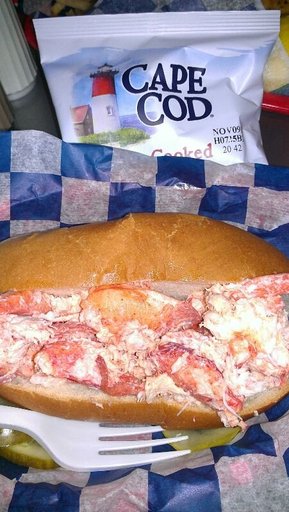
Label: lobster_roll_sandwich